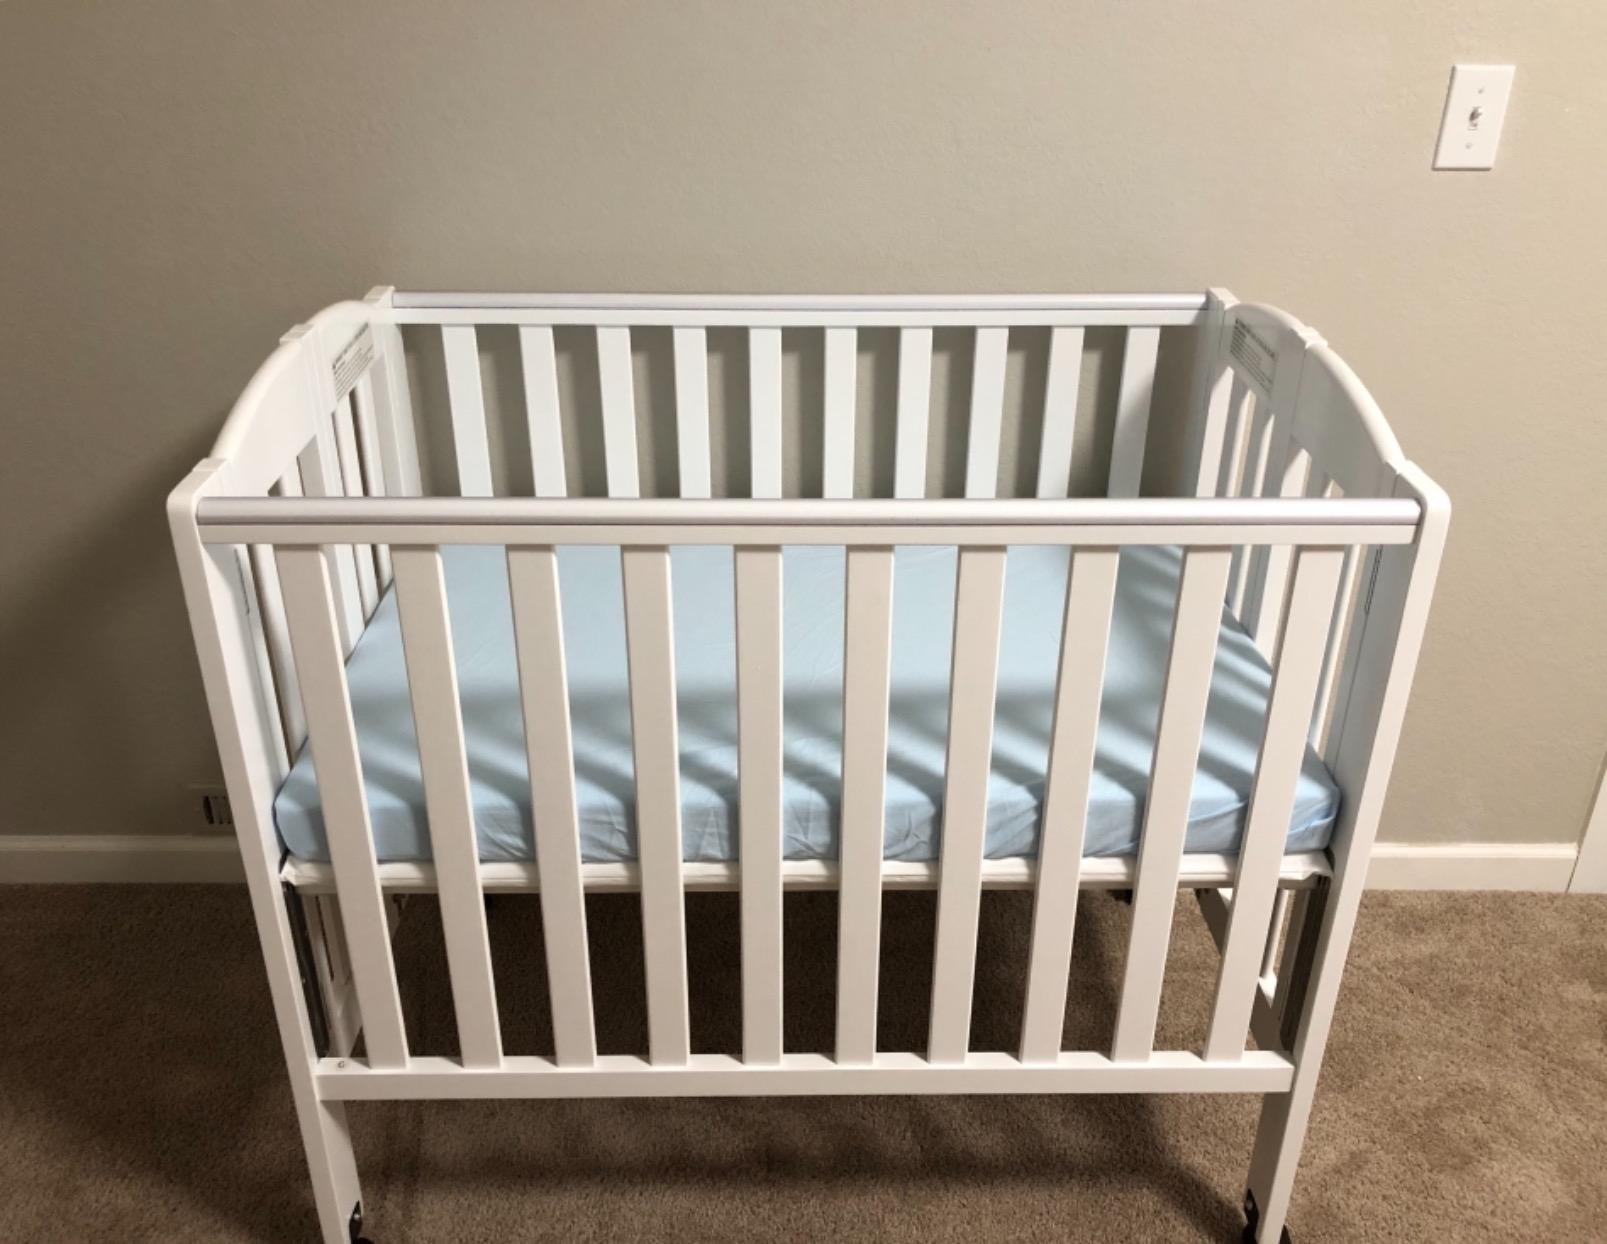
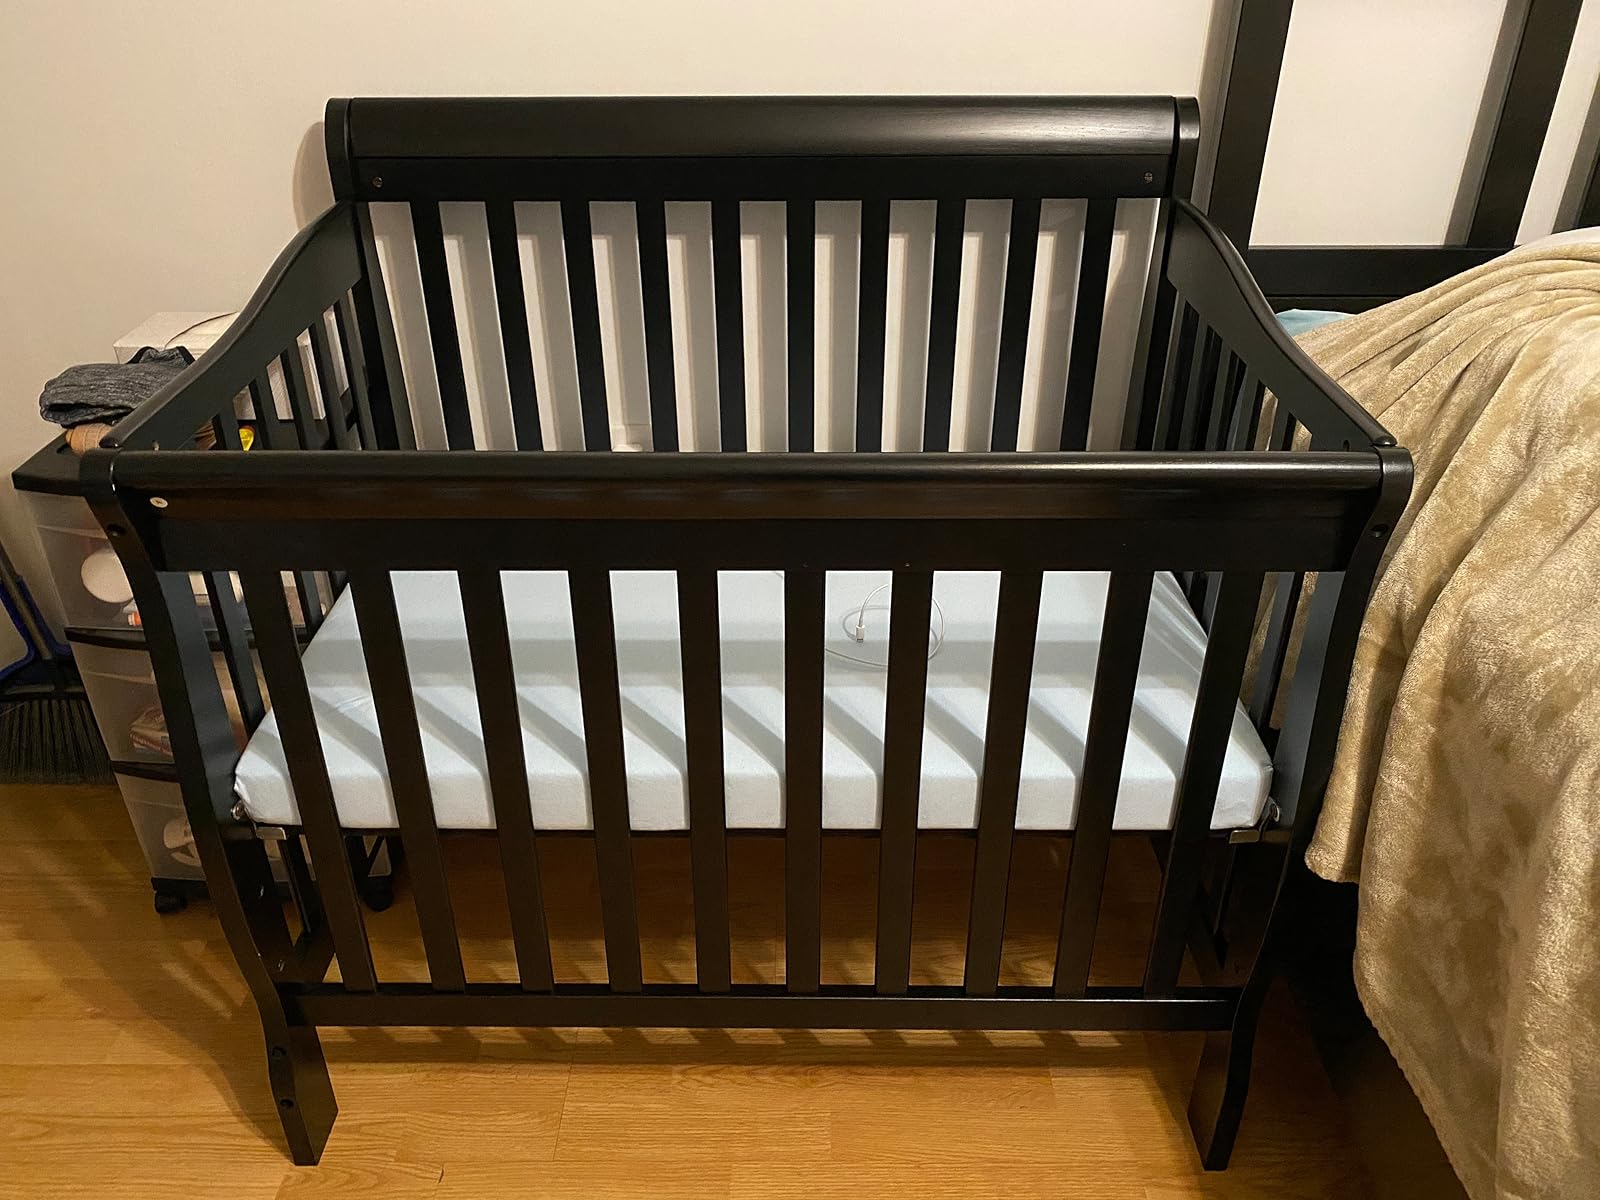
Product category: products_crib
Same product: no